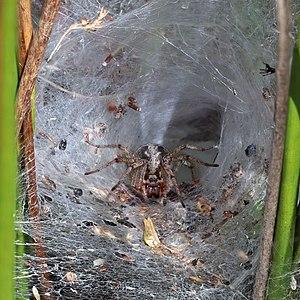
Les Agelenidae sont une famille d'araignées aranéomorphes.